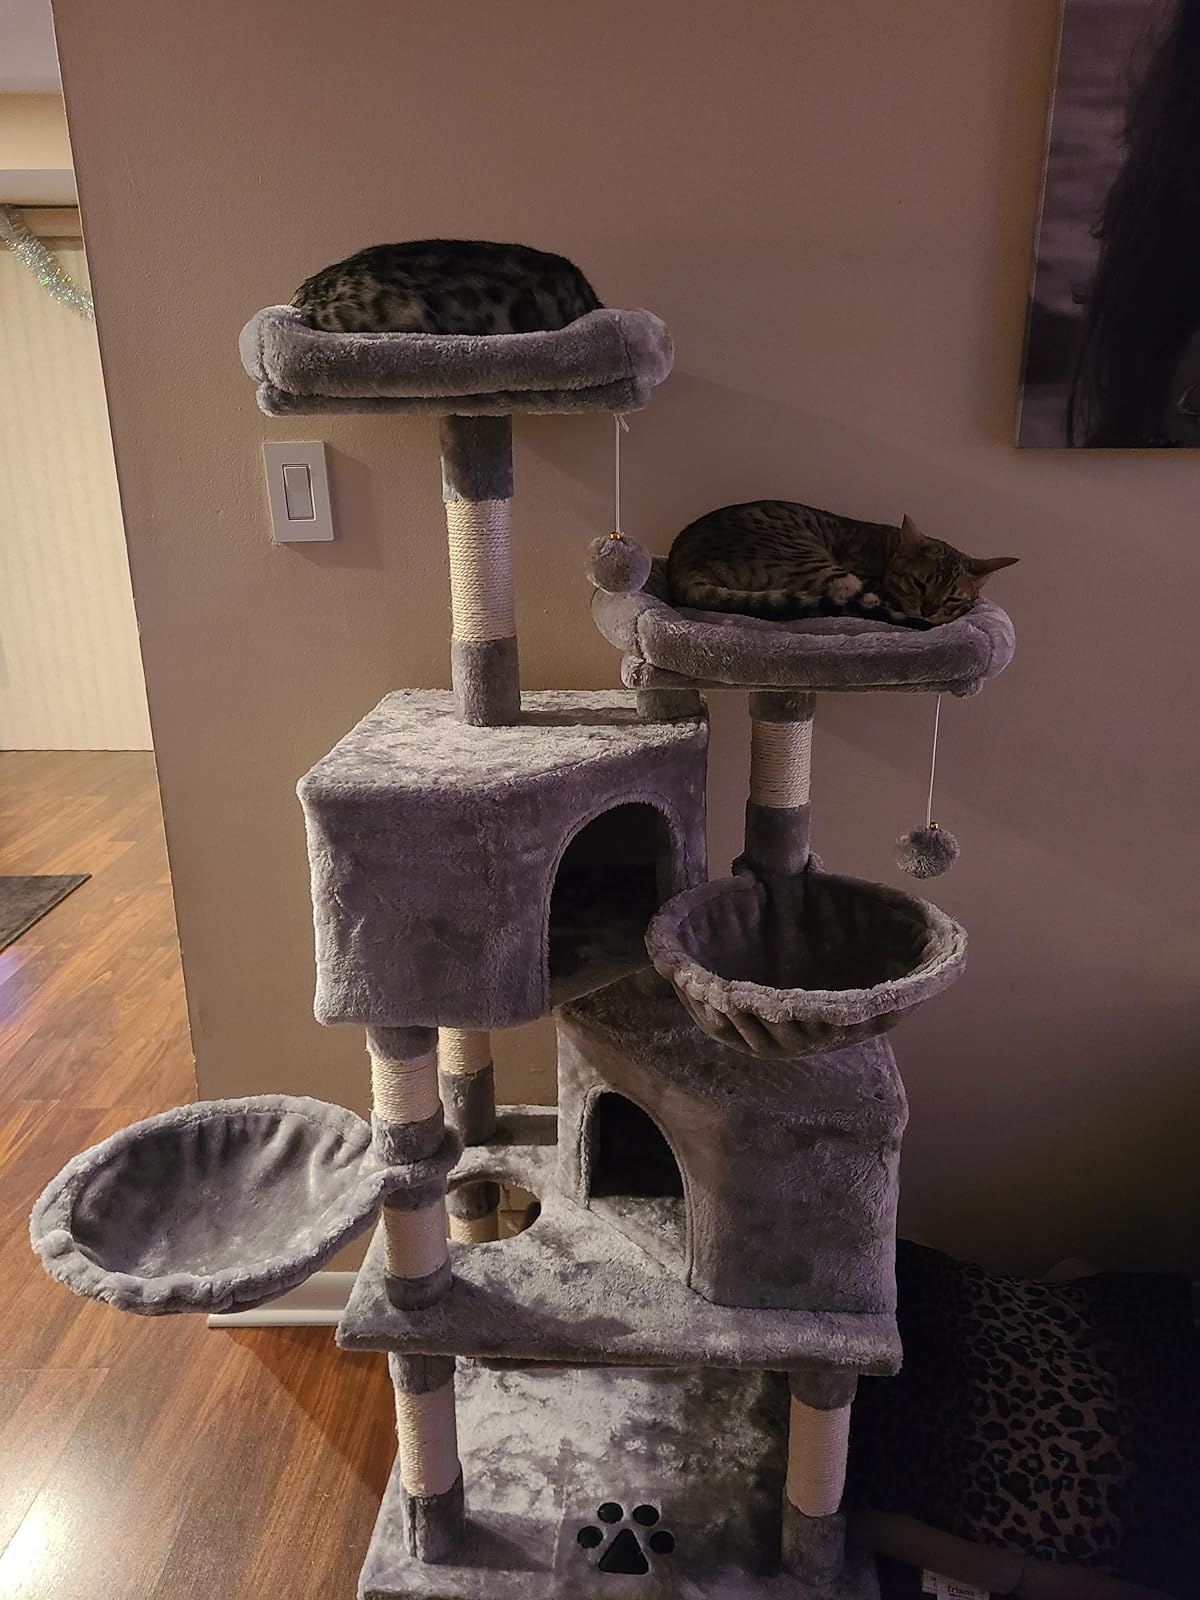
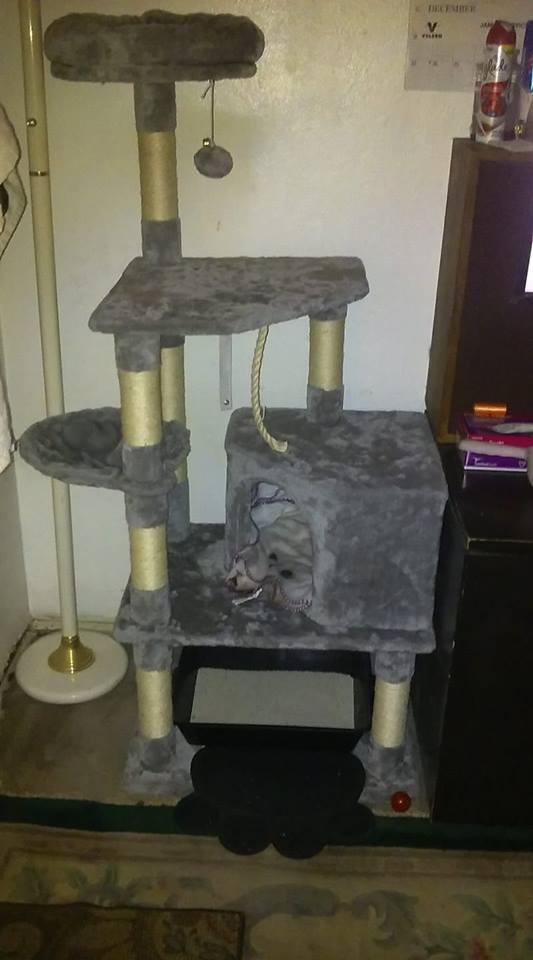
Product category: items_cat tree
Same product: no